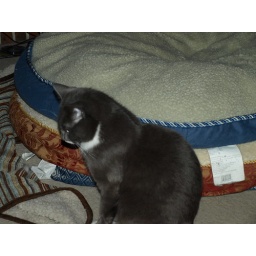
Posing in front of the tower of beds